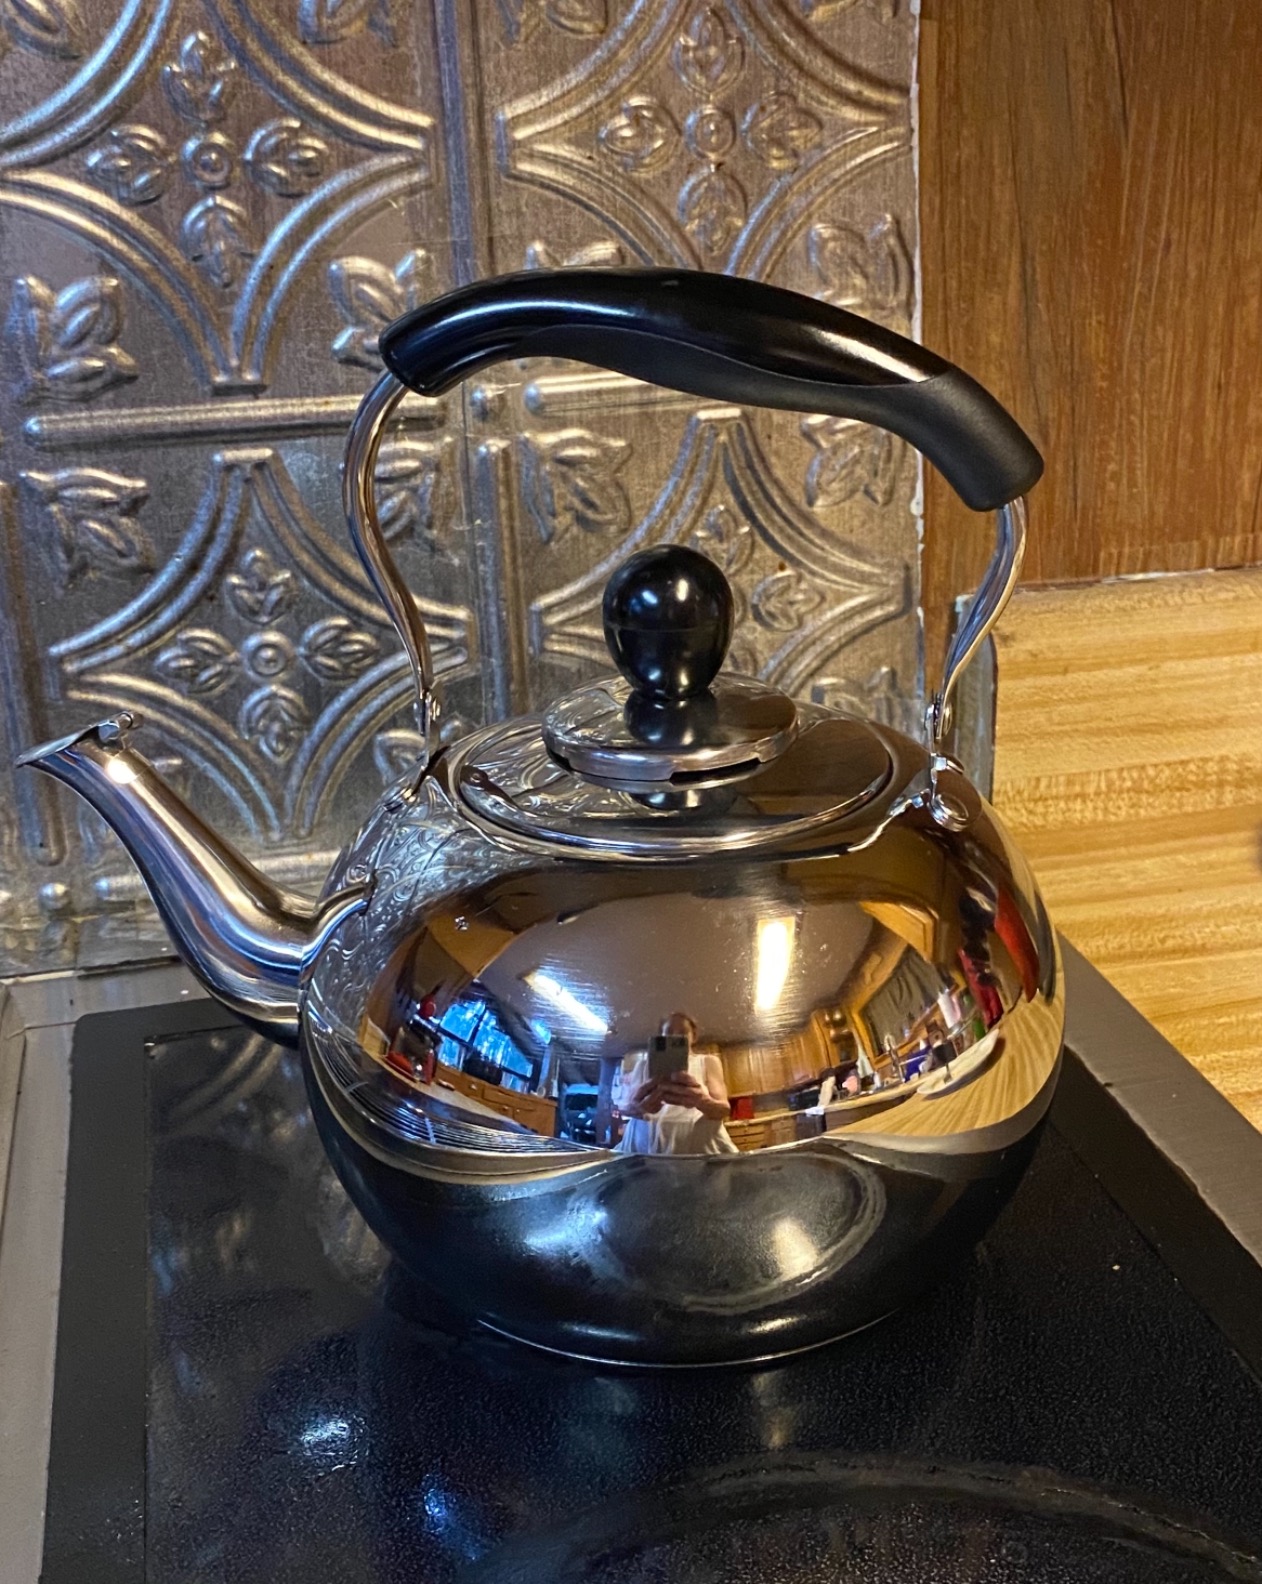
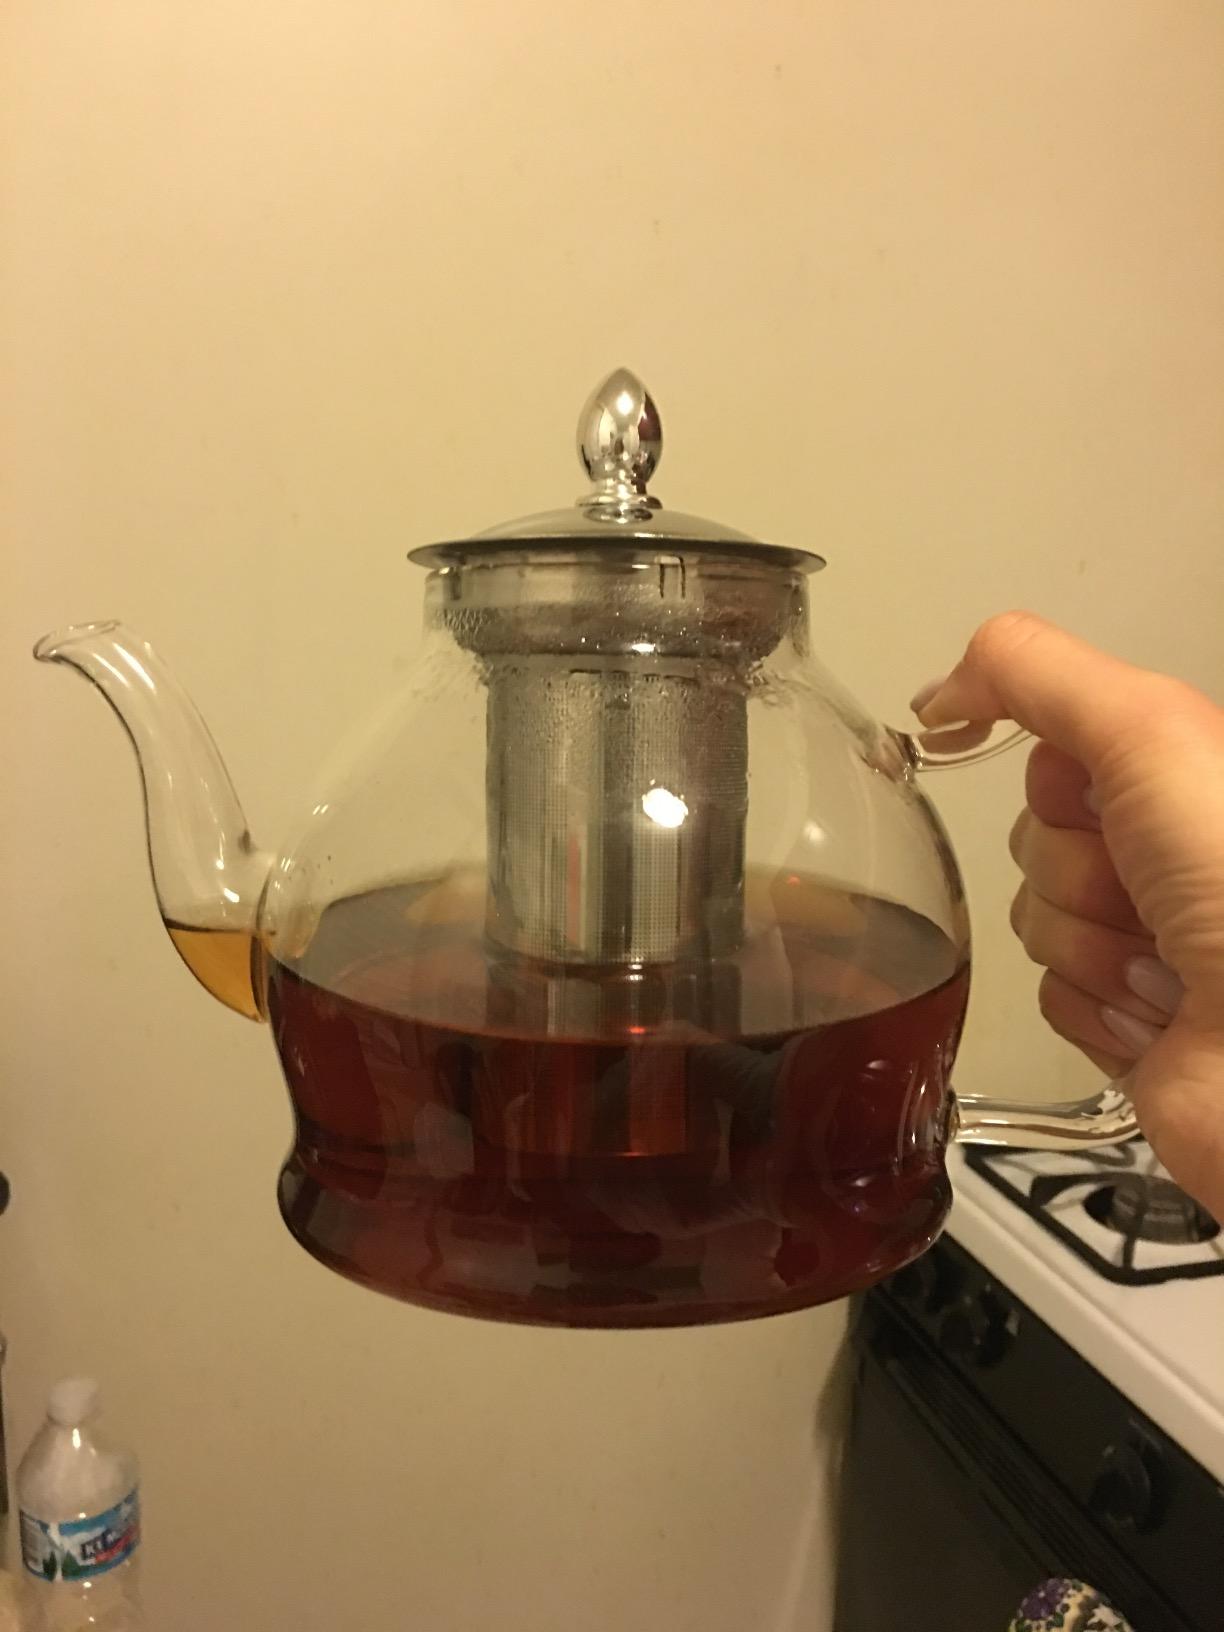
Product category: items_kettle
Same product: no